Northern War of 1655–1660

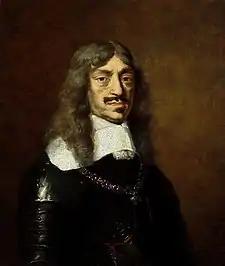
John II Casimir Vasa of Poland

On the other hand, the Commonwealth, under king John II Casimir Vasa since 1648, experienced a crisis resulting both from the Cossack Khmelnytsky Uprising in the southeast and from the paralysis of the administration due to the internal quarrels of the nobility, including feuds between the king and the Lithuanian hetman Janusz Radziwiłł and feuds among disagreeing sejmiks who had been able to stall each other's ambitions with the liberum veto since 1652. As a consequence, the Commonwealth lacked a sufficient defense.